Sharon Wu

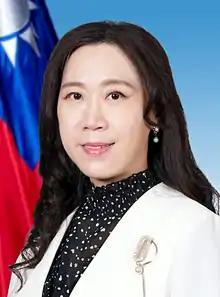
Official portrait

Sharon Shang-Nian Wu is a Taiwanese diplomat who has been the representative to Poland since 2023. Additionally, she is a senior official involved in the Asia-Pacific Economic Cooperation (APEC).